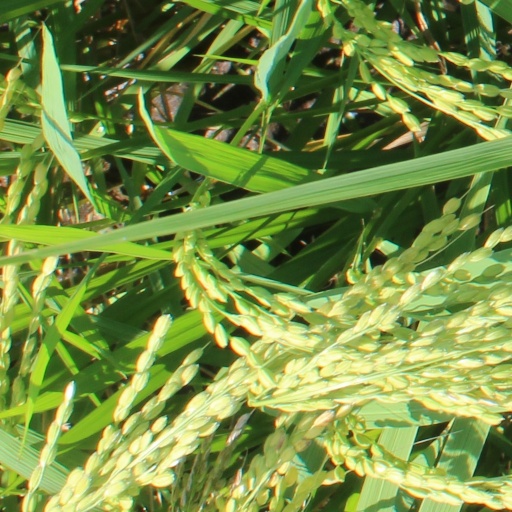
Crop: rice